2013 Club Universitario de Deportes season

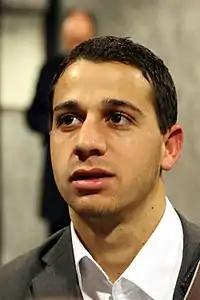
Diego Guastavino was included in the ideal team of the 2013 Torneo Descentralizado.

A tiebreaker match had to be played, this match was played in Huancayo. The U came out to play at the height of Huancayo as if it were a game on the plain. With Guastavino starting this time, unlike the game in Espinar. At 51 minutes, the U scored the first goal through John Galliquio. At minute 63, Bogado scored the tie, this result was maintained, and the champion was defined on penalties. It was Néstor Duarte who, by scoring the penalty, gave the title to Universitario de Deportes.